Theora Hamblett

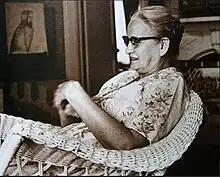

Theora Hamblett (January 15, 1895 – March 6, 1977) was an American painter, one of the first Mississippi folk artists to achieve national prominence. Hamblett's paintings can be divided into three categories: memory paintings, dream paintings, and landscape paintings.